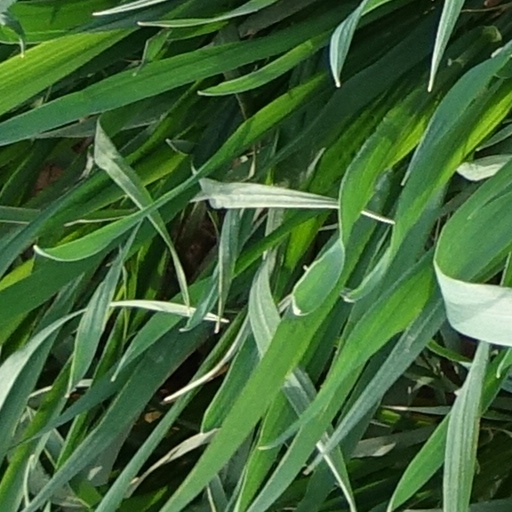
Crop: wheat